Wolverhampton Wanderers F.C.

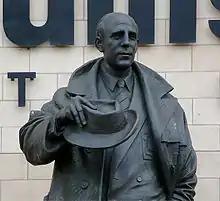
Statue of Stan Cullis outside Molineux.

Wolves have had 32 different (permanently appointed) managers during the club's existence. The first manager, George Worrall, was identified by the title of "club secretary", a post that continued until the appointment of a full-time manager in the modern sense was made in 1922.